Double Dragon (video game)

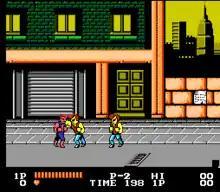
The first fight scene in the NES version of the game

"Double Dragon" was ported to the Family Computer by Technōs Japan in 1988. The game was published for the Nintendo Entertainment System in North America by Tradewest, who was given the license to produce other home versions of the game as well, and by Nintendo in Europe. The NES version of "Double Dragon" was released for the Wii's Virtual Console service in April 2008 in Europe and North America. It was also released in North America on December 12, 2013, for the Nintendo 3DS and the Wii U although in Europe, the former was released on December 5, while the latter was released on March 13, 2014.